Italian diaspora

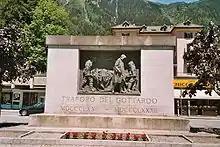
Monument to the workers—mostly Italian—who died in Switzerland during the construction of the Gotthard Tunnel

The influx of Italian citizens to settle in the Republic of Honduras became evident within the first three decades of the 20th century. Among them stood out businessmen, architects, aviators, engineers, artists in various fields, etc. In 1911 the participation of immigrants in the development of the country began to be evident, especially families from Europe (Germany, Italy, France). The main marketing items were coffee, bananas, precious woods, gold and silver. In 2014, there were about 14,000 Hondurans of Italian descent, while there were around 400 Italian citizens.